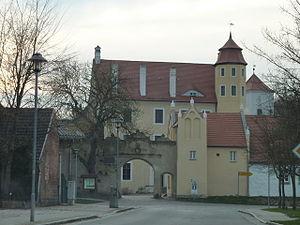
Penkum est une ville allemande située dans l'arrondissement de Poméranie-Occidentale-Greifswald du Land de Mecklembourg-Poméranie occidentale.